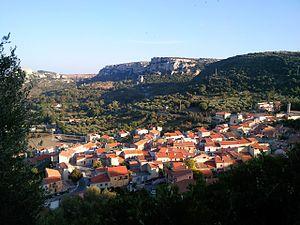
Cargeghe est une commune de la province de Sassari en Sardaigne.